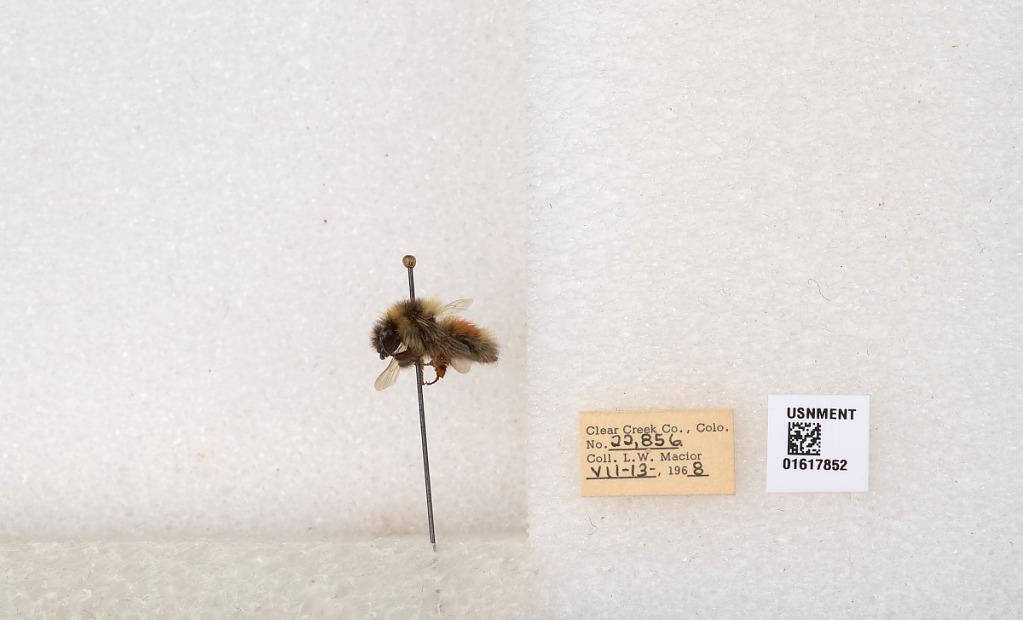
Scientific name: Bombus (Pyrobombus) sylvicola Kirby
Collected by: L. Macior
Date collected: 1968-7-13
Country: United States
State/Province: Colorado
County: Clear Creek
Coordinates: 39.6891, -105.644